Stephen Hastings House

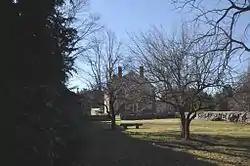

The Stephen Hastings House is a historic house at 20 Squareshire Road in Sterling, Massachusetts. Built in 1794, this -story house is believed to be the earliest brick house built in what is now Sterling. The brick is laid in Flemish bond on the front facade, and in English bond on the other three sides, and there are four large end-wall chimneys. A kitchen ell, dating to the 20th century, extends from the rear of the house. Most of its styling (both interior and exterior) is Federal, although some Greek Revival styling was added in the 19th century.